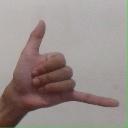
अक्षर: द